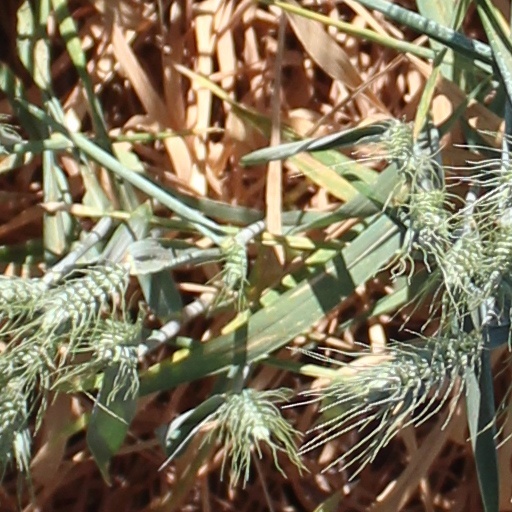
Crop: wheat